Johannes Tauler

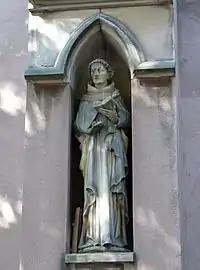
Statue of Johannes Tauler, the Strasbourg Saint-Pierre-le-Jeune Protestant Church.

Johannes Tauler OP ( – 16 June 1361) was a German mystic, a Catholic priest and a theologian. He belonged to the Dominican order. Tauler was known as one of the most important Rhineland mystics. He promoted a certain neo-platonist dimension in the Dominican spirituality of his time.